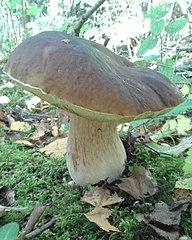
cèpe
Boletus edulis ou Cèpe de Bordeaux est une espèce de champignons basidiomycètes de la famille des Boletaceae que l'on rencontre dans l'hémisphère nord. C'est l'une des espèces parmi les bolets qui est aussi appelée cèpe, entre autres noms vernaculaires ou commerciaux. La classification de cette espèce est en constante révision, notamment depuis que la phylogénie distingue une branche américaine et une branche européenne au sein du genre Boletus. Cet excellent champignon comestible très recherché est commercialisé et cuisiné mondialement sous diverses formes.